Seattle

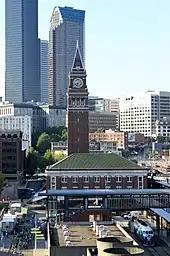
King Street Station, the 15th-busiest Amtrak station in the nation, also serves commuter trains.

The Seattle Public Library system consists of 27 branches with a combined total of 3,119,298 items . The library was founded as part of the city government in 1890, though previous efforts to establish one date back to 1868; it first opened in 1891 and moved into a permanent location, a mansion once owned by Seattle pioneer Henry Yesler, in 1899. The mansion burned down in 1901 along with most of the 33,000 books then in the library's collection, resulting in the construction of a Carnegie library building in 1906; eventually known as the Seattle Central Library, the building was replaced in 1960 with an International Style design and again in 2004 with a design by Dutch architect Rem Koolhaas.